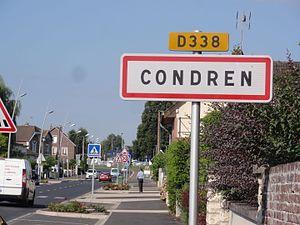
Condren est une commune française située dans le département de l'Aisne, en région Hauts-de-France.